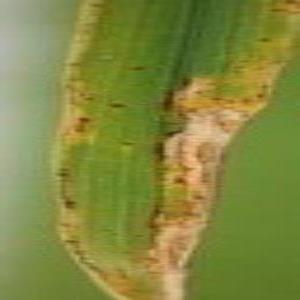
Disease: Bacterialblight